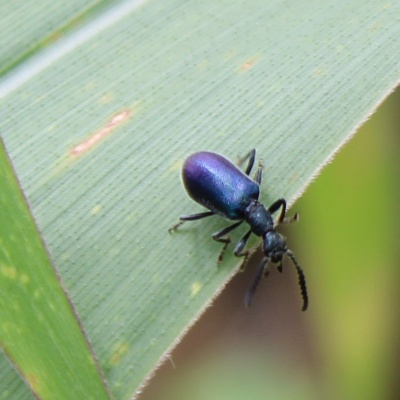
Crop: Maize
Condition: leaf beetle